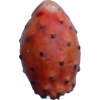
Label: cactus_fruit_red